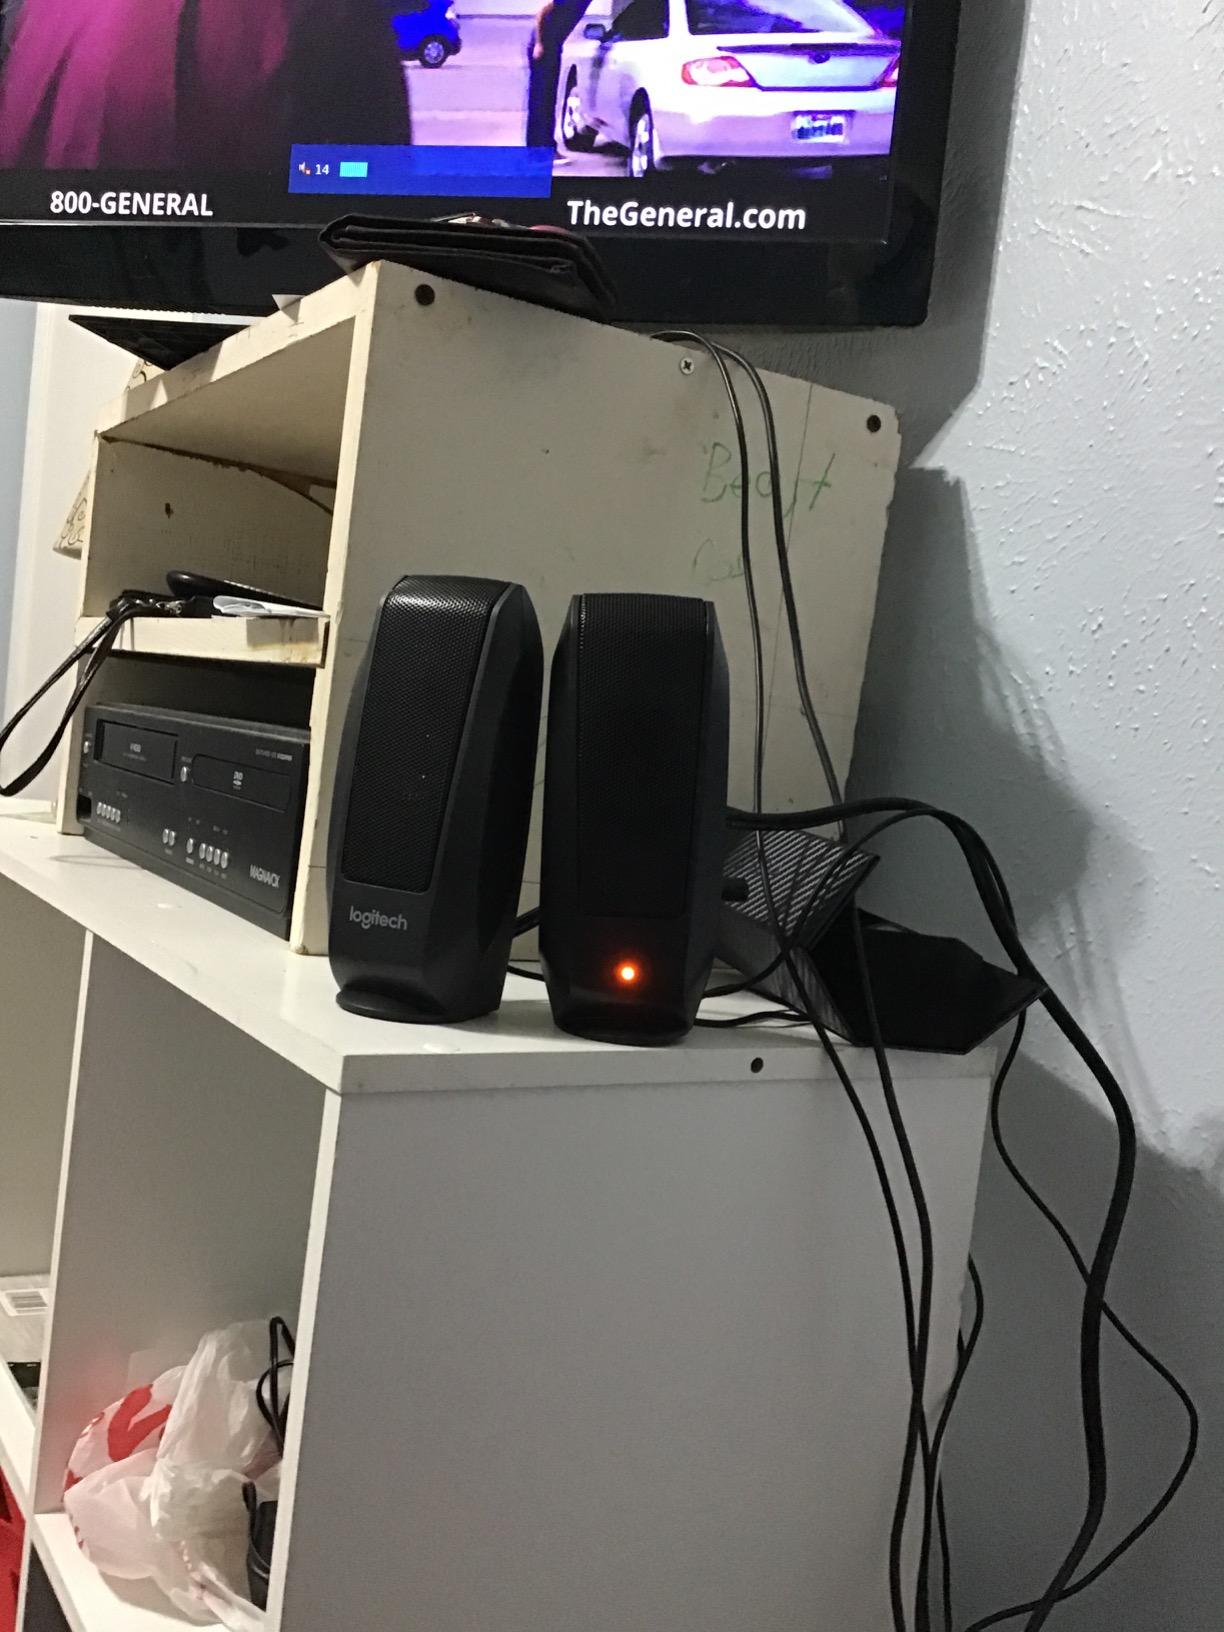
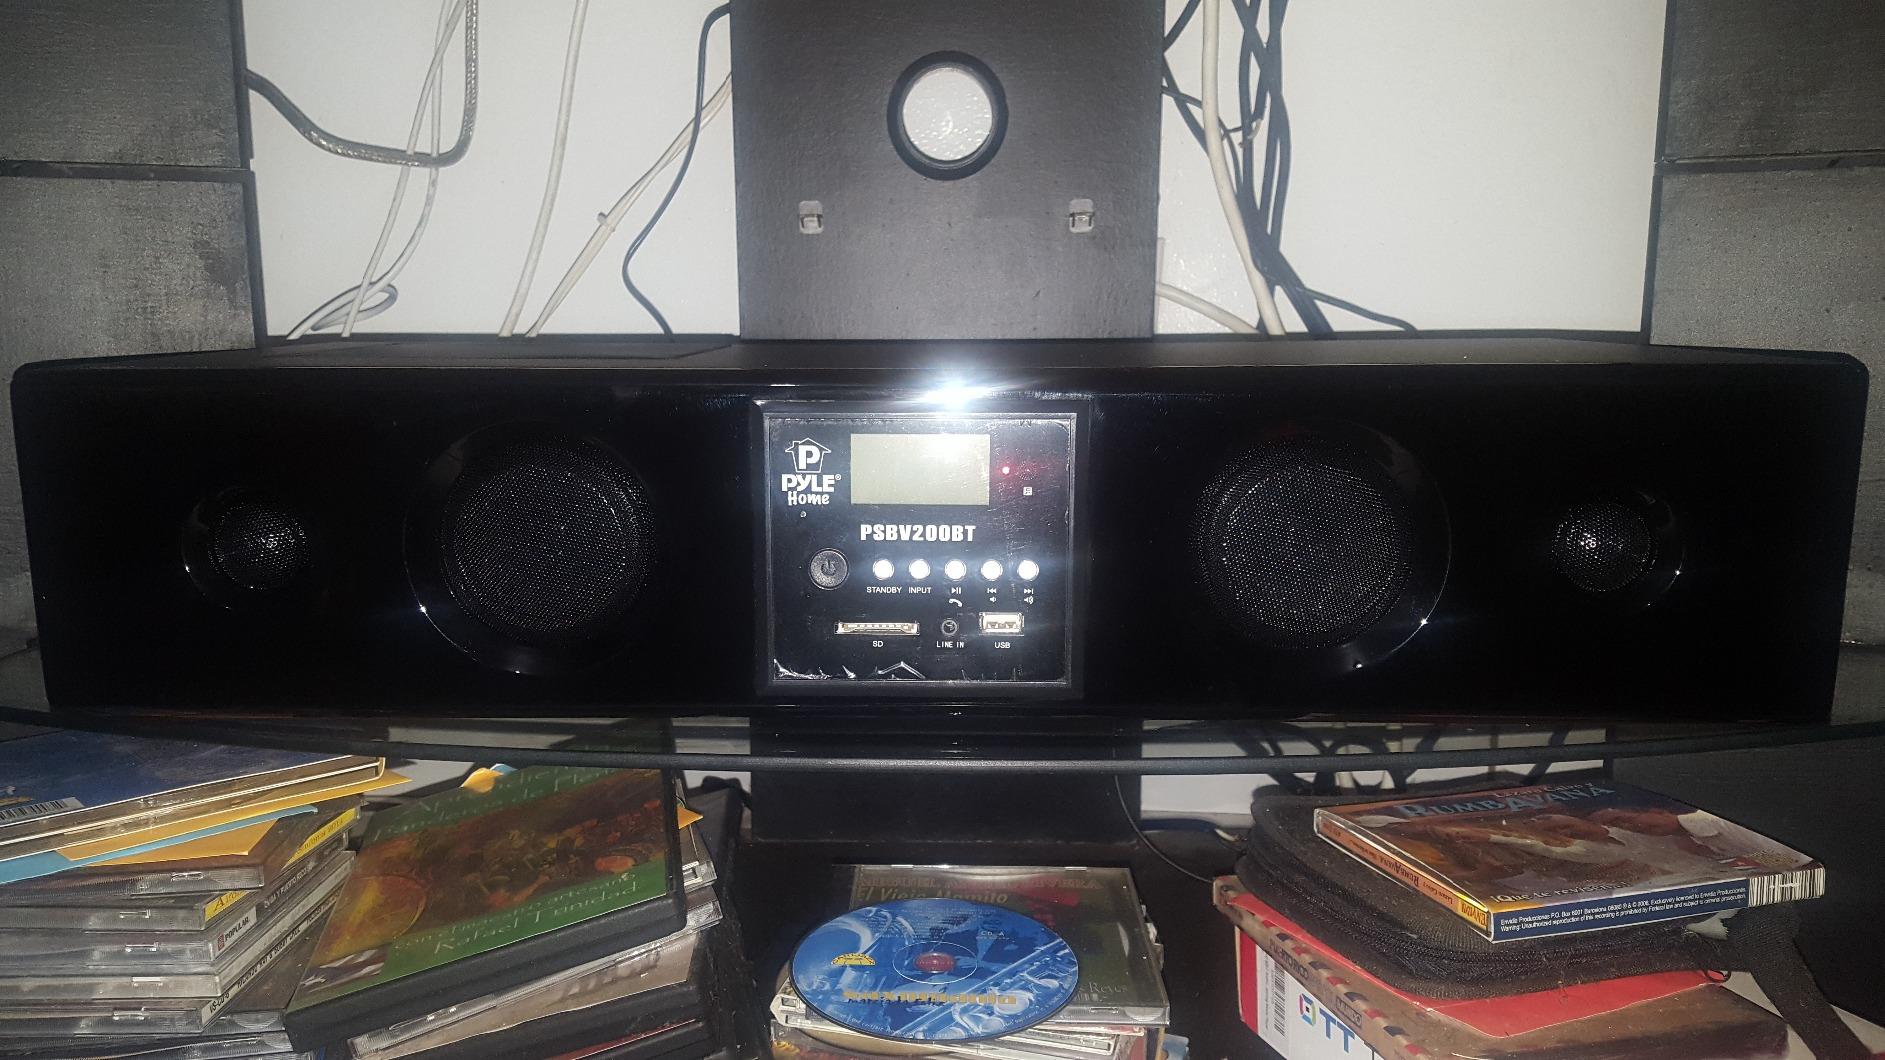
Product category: speaker
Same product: no